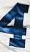
Number: 4